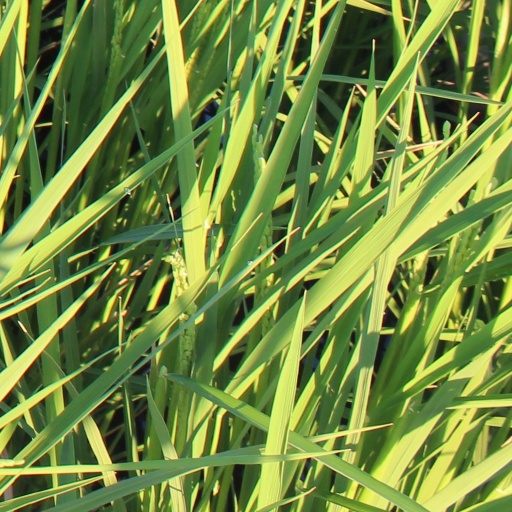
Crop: rice